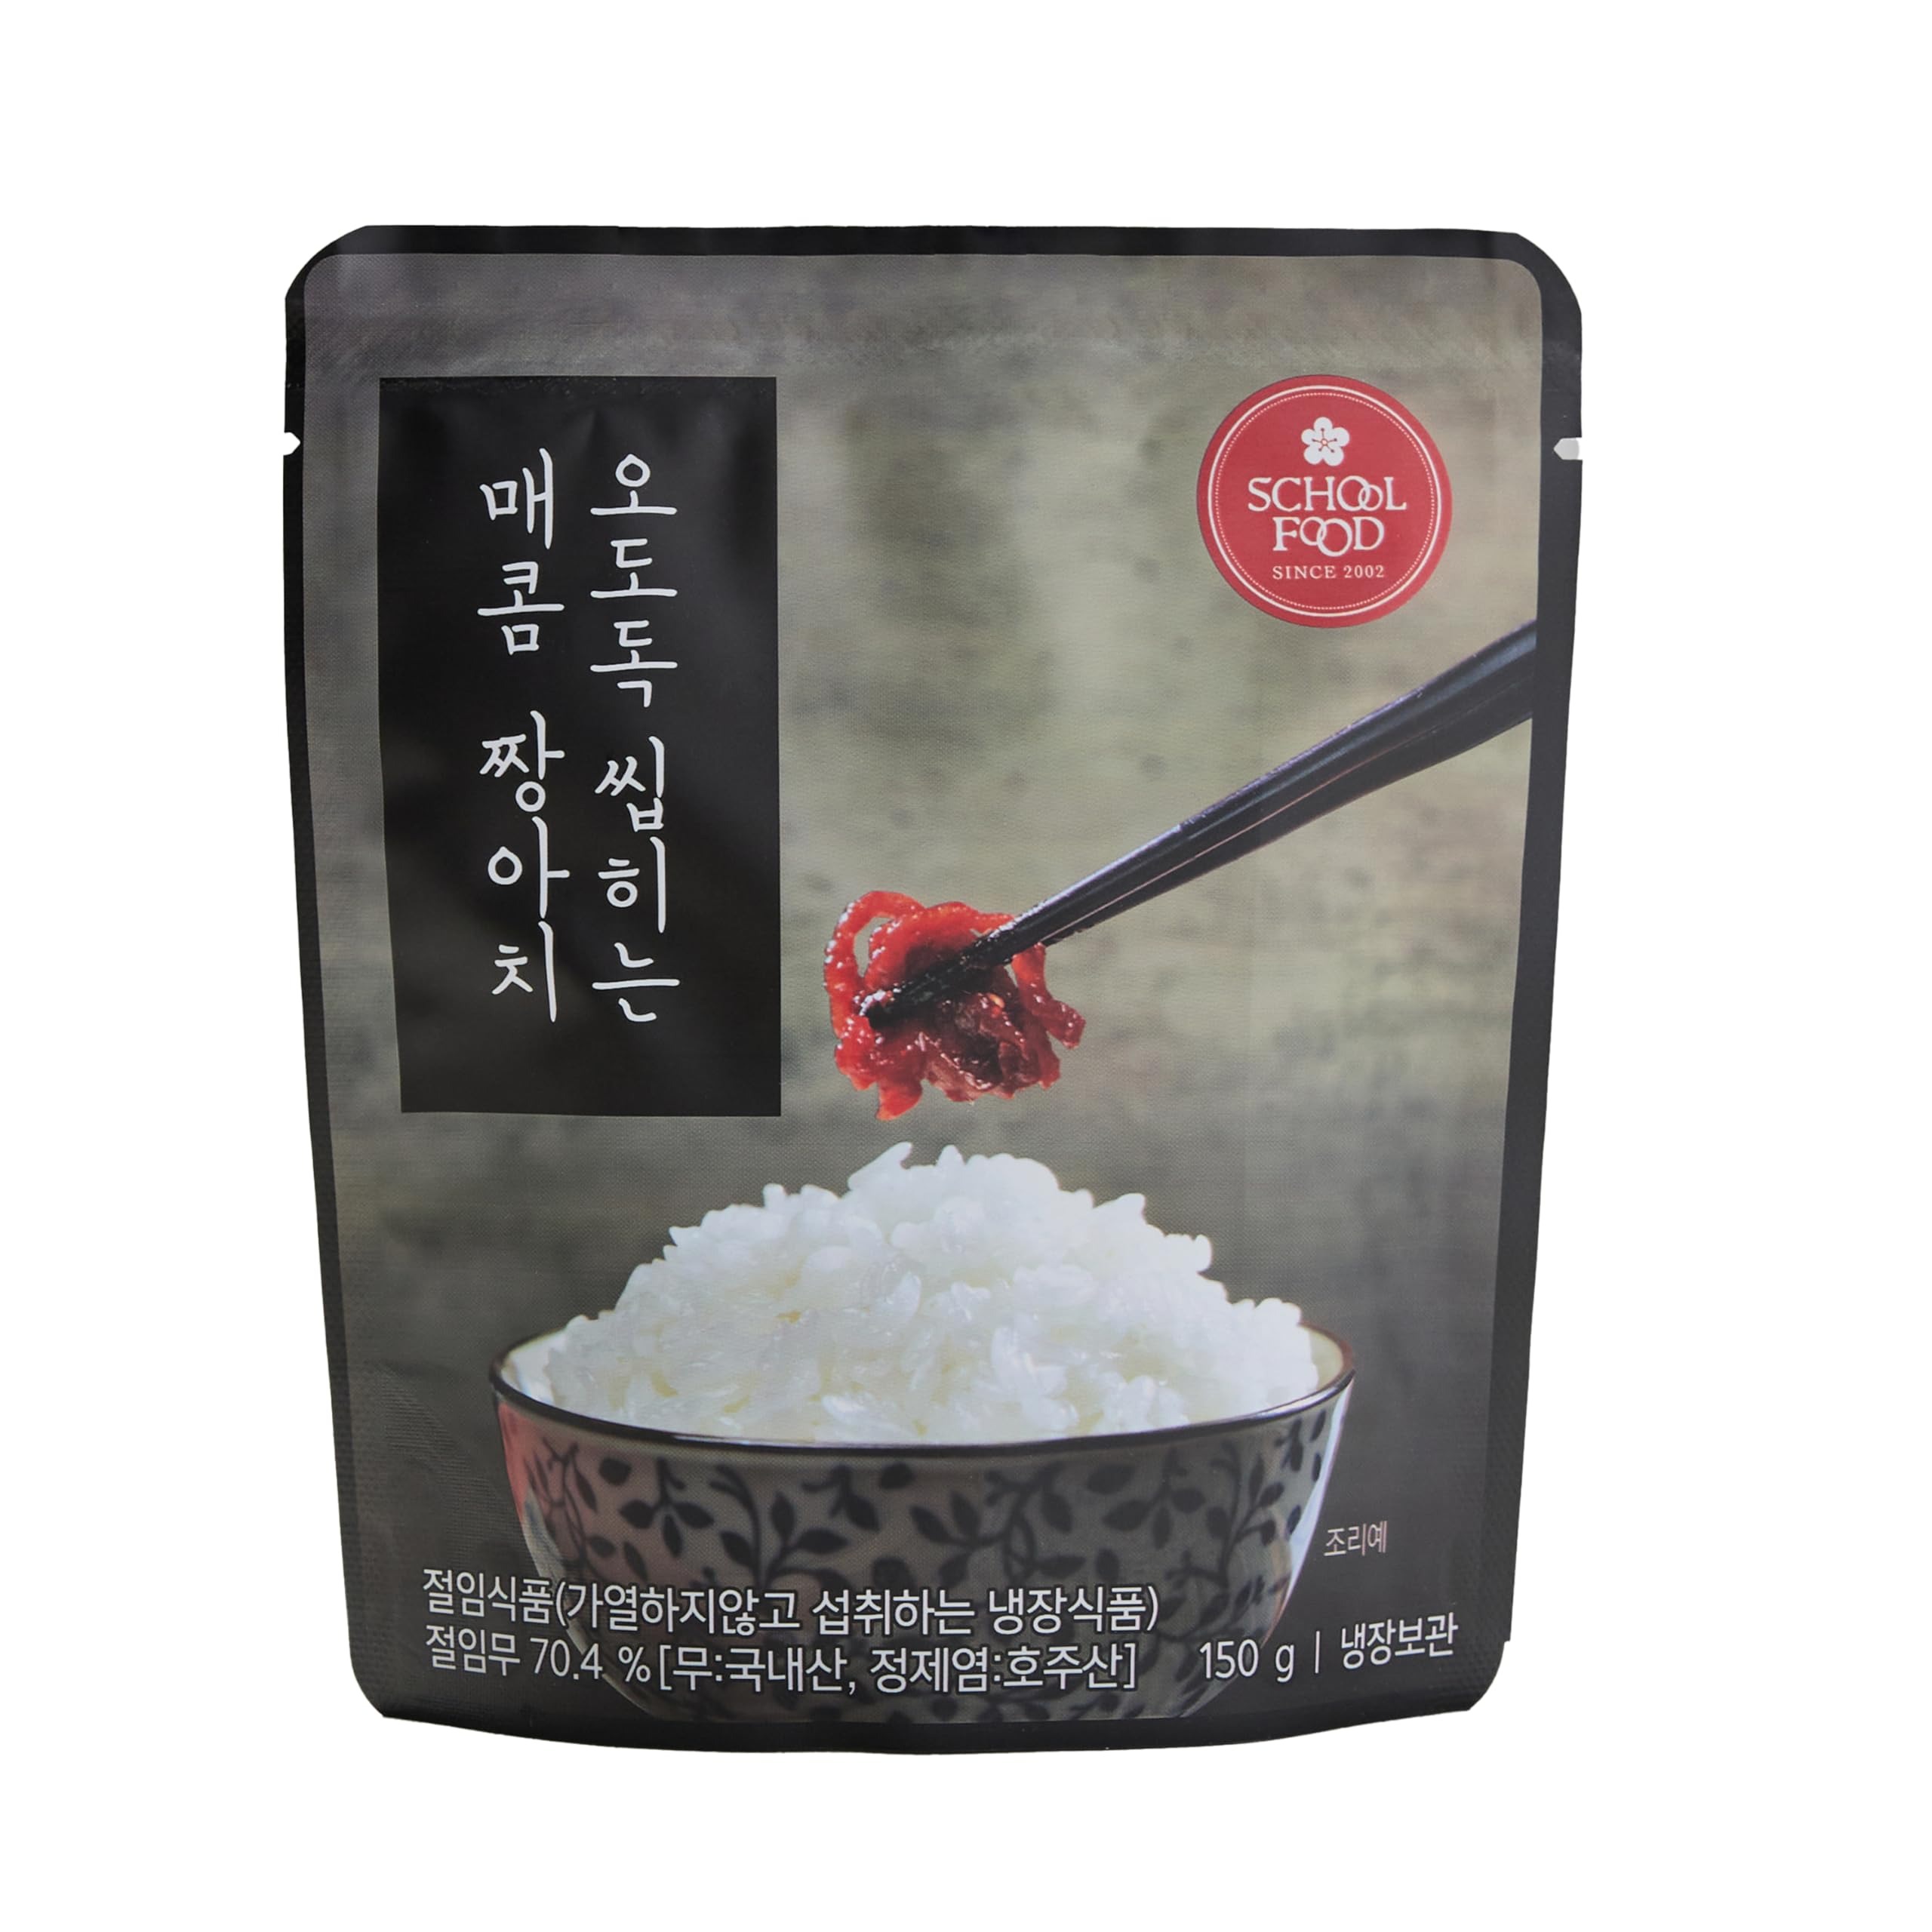
Item Name: Spicy & Crunchy Korean Pickled Radish 5.3 oz
Bullet Point 1: Create a variety of delicious meal ideas with Jangajji, a spicy Korean-style pickled radish. Try it with barbecue, bibimbap, kimbap, ramen, steamed rice, and more.
Bullet Point 2: Rich in vitamins and minerals
Bullet Point 3: 10 month shelf life (refrigeration necessary)
Bullet Point 4: Crunchy texture with spicy flavor
Bullet Point 5: Made in Korea
Bullet Point 6: Our patented pickling method has undergone 23 rigorous production runs to achieve this crunchy texture.
Product Description: Create a variety of delicious meal ideas with Jangajji, a spicy Korean-style pickled radish. Try it with barbecue, bibimbap, kimbap, ramen, steamed rice, and more. Rich in vitamins and minerals 10 month shelf life (refrigeration necessary) Crunchy texture with spicy flavor Made in Korea Our patented pickling method has undergone 23 rigorous production runs to achieve this crunchy texture.
Value: 5.3
Unit: Ounce

Price: 19.99